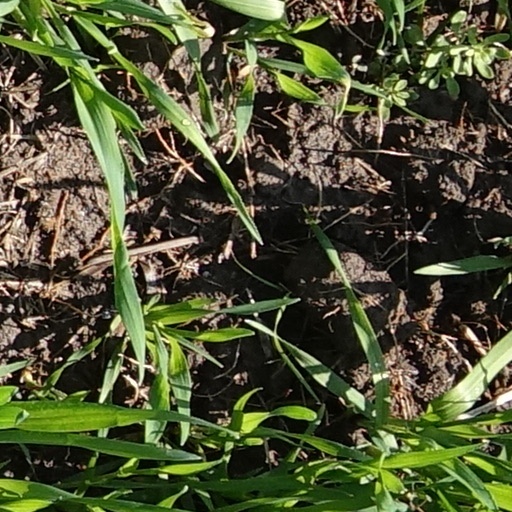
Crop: wheat